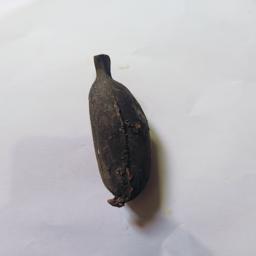
Banana variety: Bangla Kola